List of ghost towns by country

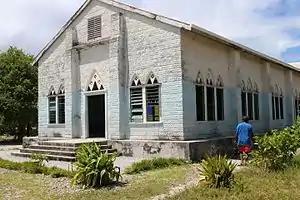
A building in Tebunginako, in Kiribati, shows cracks in the foundation caused by saltwater exposure as the area floods at high tide

After the Chernobyl nuclear disaster in 1986, hundreds of settlements within the exclusion zone were evacuated. Some have remained abandoned ever since, including: